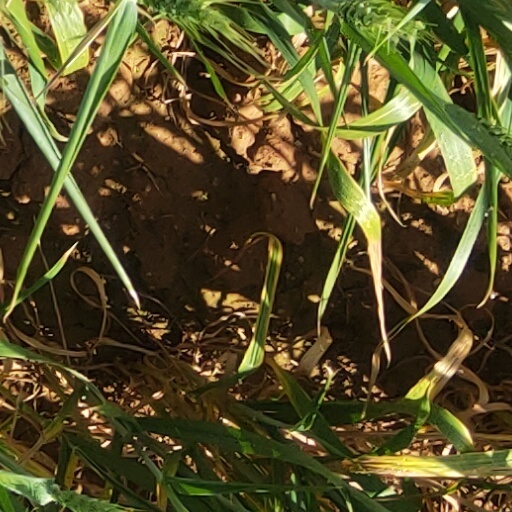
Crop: wheat